Kami-Kuwanagawa Station

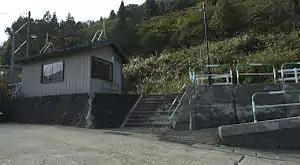
Kami-Kuwanagawa Station, November 2013

is a railway station in the city of Iiyama, Nagano Prefecture, Japan operated by the East Japan Railway Company (JR East).